Tank destroyer

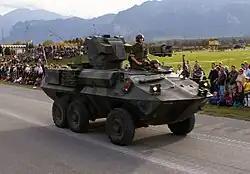
Mowag Piranha–based, TOW-armed ATGM carrier of the Swiss Army

The closest the British came to developing an armoured tank destroyer in the vein of the German Jagdpanzers or Soviet ISU series was the Churchill 3-inch gun carrier. A Churchill tank chassis with a boxy superstructure in place of the turret, it was equipped with a 3-inch anti-aircraft gun. Although a number were ordered and fifty delivered in 1942, they were not put into service as the immediate threat passed. The design was rejected in favor of developing a 17 pdr-armed Cromwell variant, ultimately leading to the Comet tank. The Tortoise "heavy assault tank", intended for breaking through fixed defensive lines, was well-armoured and had a very powerful 32-pounder (94 mm) gun, but did not reach service use.